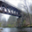
Label: bridge